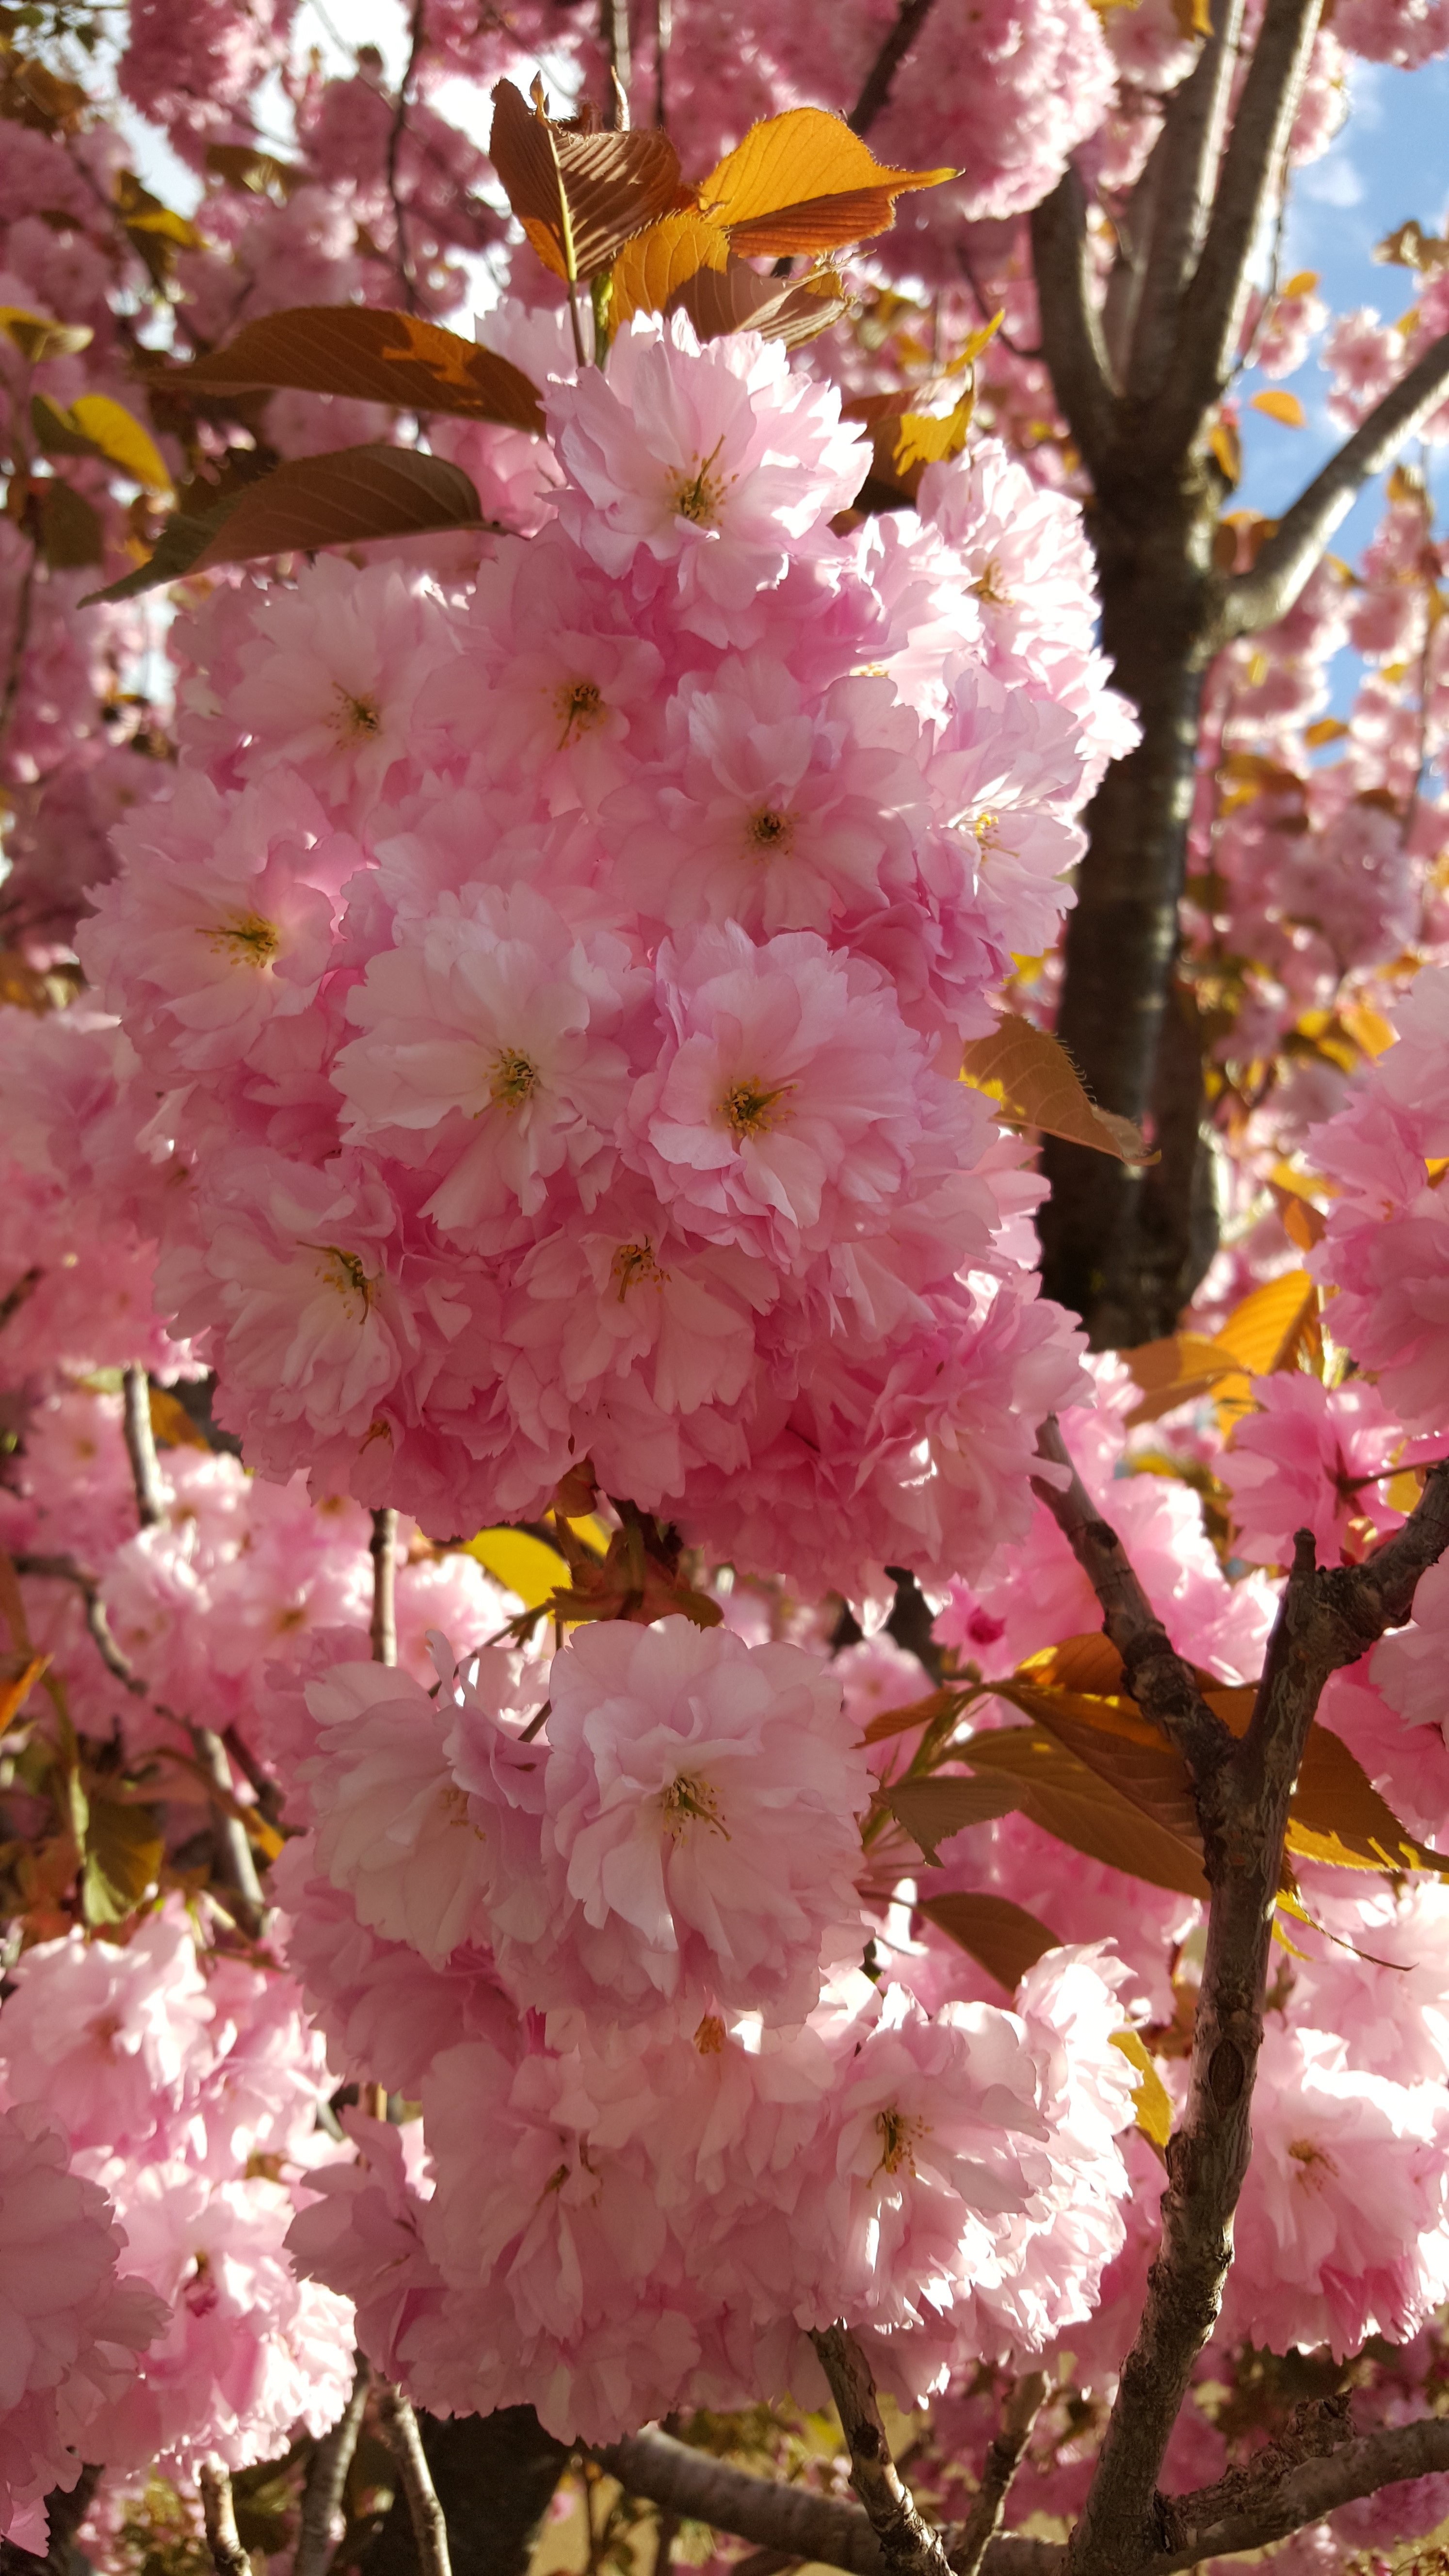
nature, branch, blossom, plant, flower, petal, bloom, food, spring, produce, pink, close, cherry blossom, flowers, shrub, fruit tree, cherry, full bloom, flowering plant, woody plant, land plant